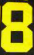
Number: 8